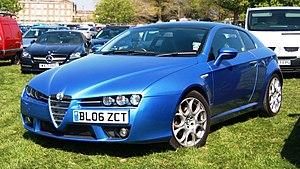
Le prix de la plus belle voiture de l'année est un titre décerné à une automobile produite de série et récompensant le design de cette automobile.